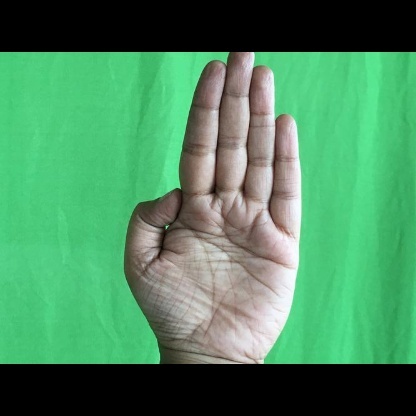
Mudra: Pathaka